Protein–energy malnutrition

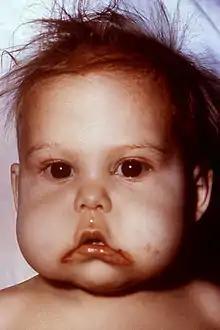
Child in the United States in 1970 with signs of kwashiorkor, an example of protein-energy undernutrition.

Protein–energy undernutrition (PEU), once called protein–energy malnutrition (PEM), is a form of malnutrition that is defined as a range of conditions arising from coincident lack of dietary protein and/or energy (calories) in varying proportions. The condition has mild, moderate, and severe degrees.